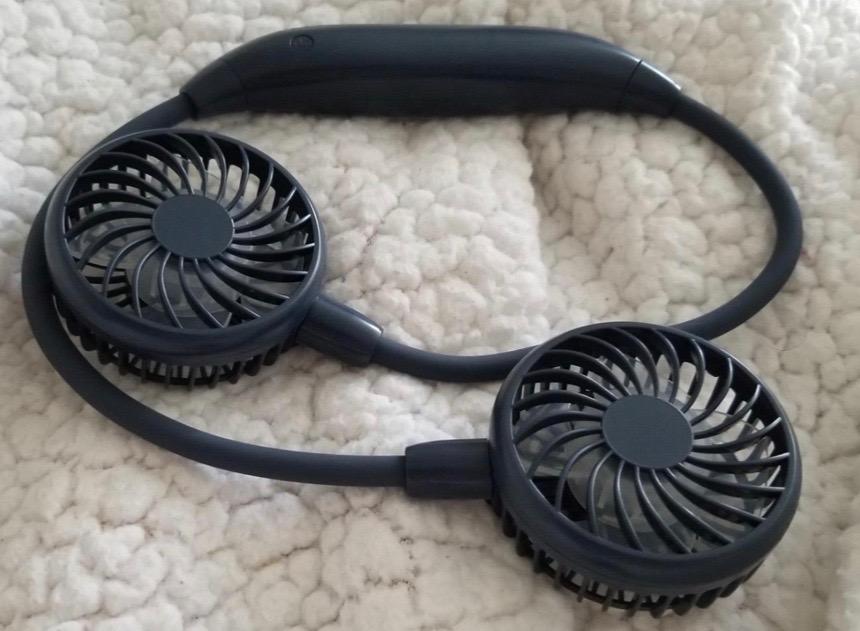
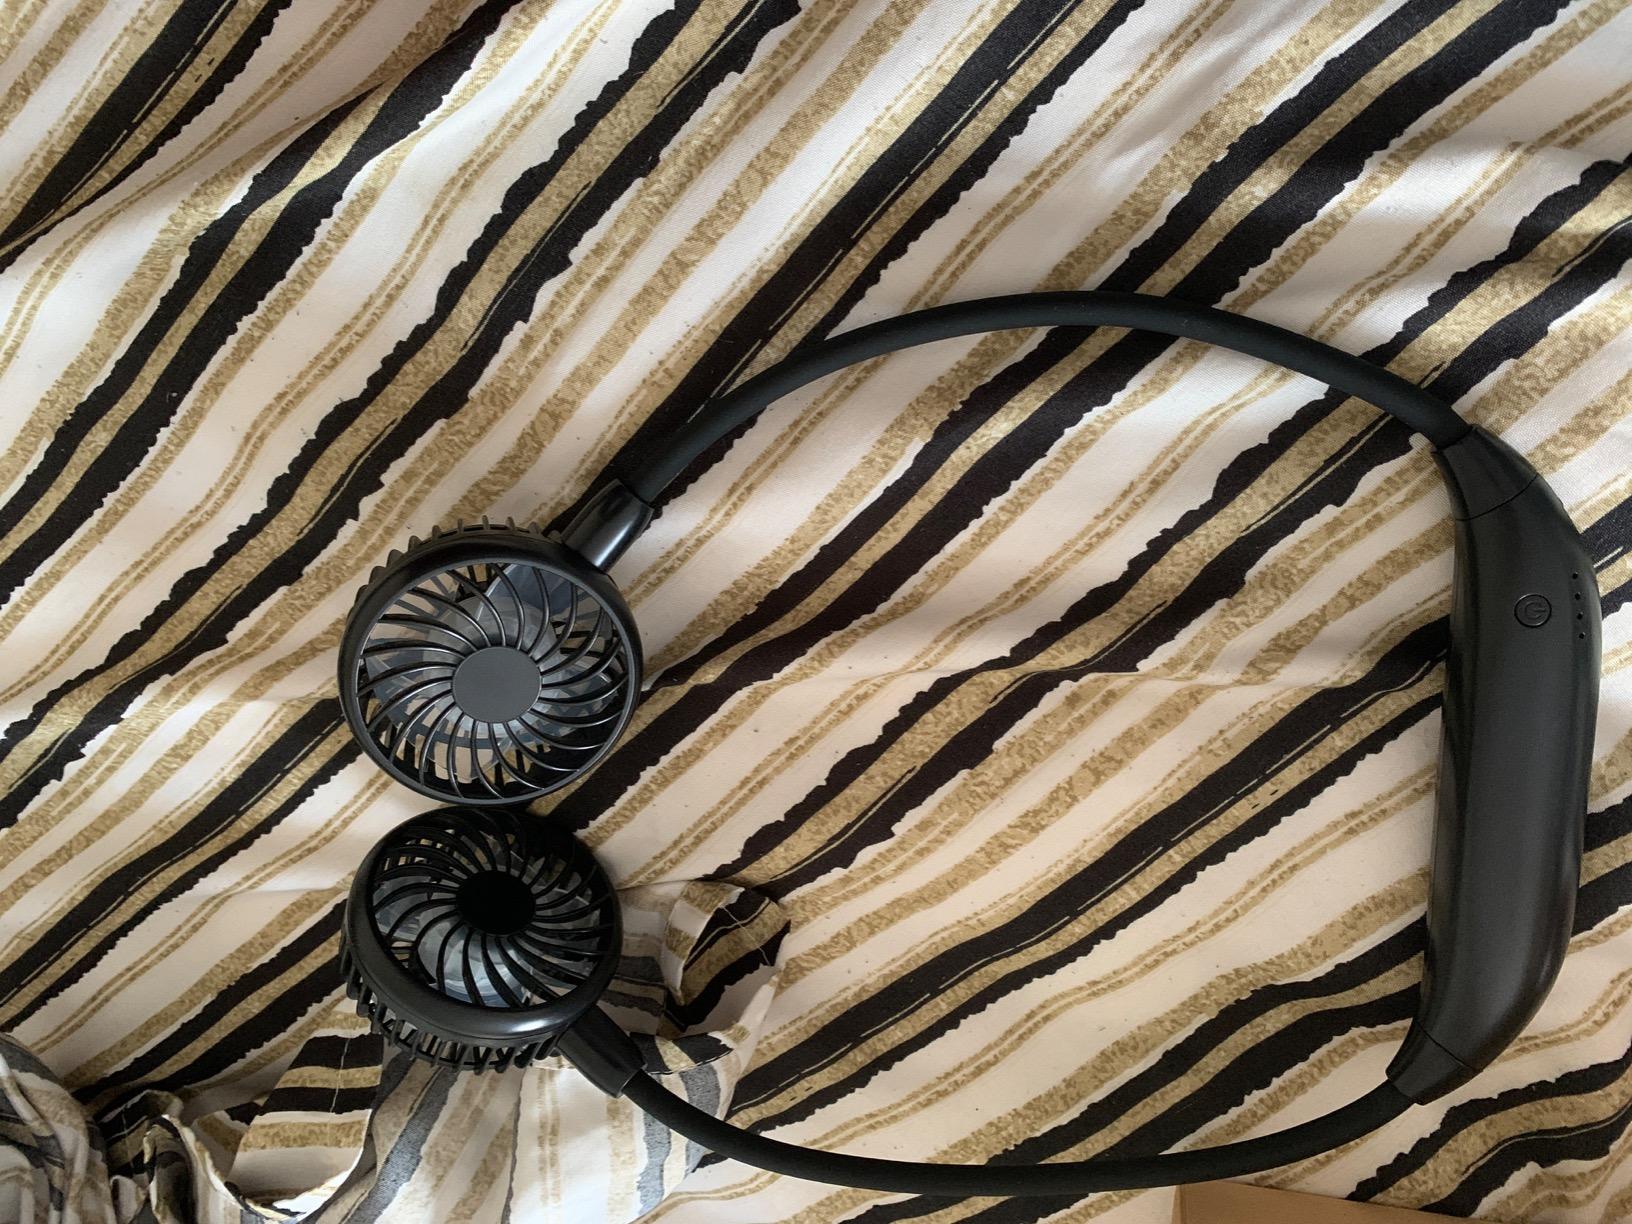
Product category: fan
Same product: no